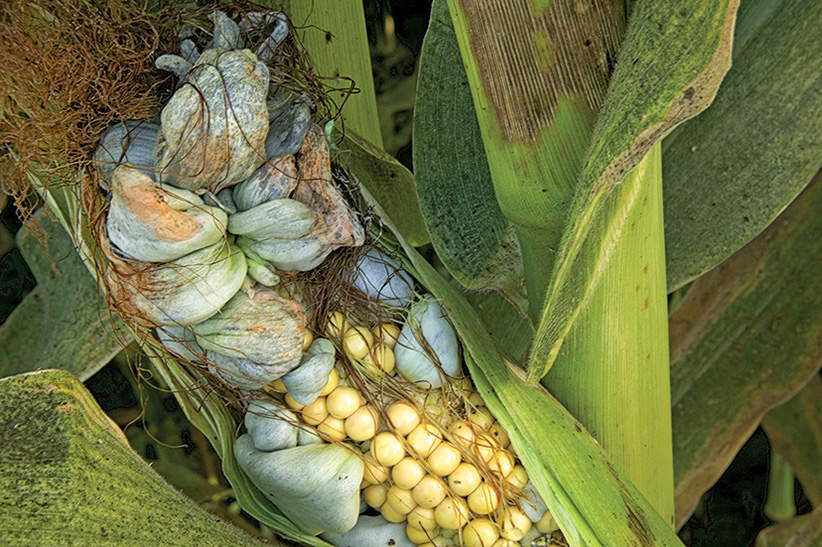
Plant: Corn
Disease: corn smut